Domesticated plants and animals of Austronesia

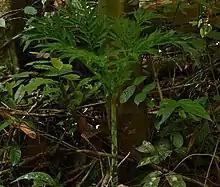
Elephant foot yam in Taman Negara, Malaysia

The giant taro ("Alocasia macrorrhizos") was originally domesticated in the Philippines, but are known from wild specimens to early Austronesians in Taiwan. From the Philippines, they spread outwards to the rest of Island Southeast Asia and eastward to Oceania where it became one of the staple crops of Pacific Islanders. They are one of the four main species of aroids (taros) cultivated by Austronesians primarily as a source of starch, the others being "Amorphophallus paeoniifolius", "Colocasia esculenta", and "Cyrtosperma merkusii", each with multiple cultivated varieties. Their leaves and stems are also edible if cooked thoroughly, though this is rarely done for giant taro as it contains higher amounts of raphides which cause itching.